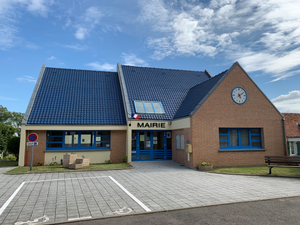
La Mairie de Saint-Tricat (62185).
Saint-Tricat est une commune française située dans le département du Pas-de-Calais en région Hauts-de-France.